Tim Gannon

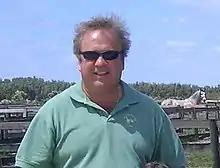
Polo enthusiast and business man Tim Gannon

Tim Gannon graduated from Florida State University, with a degree in Art History.